Blondie (band)

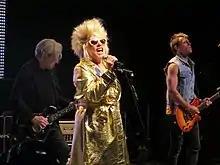
Chris Stein, Debbie Harry, and Tommy Kessler perform at the Mountain Winery in Saratoga, California in 2012

On June 5, 2008, Blondie commenced a world tour to celebrate the 30th anniversary of "Parallel Lines" with a concert at Ram's Head Live in Baltimore, Maryland. The tour covered some Eastern and Midwestern US cities throughout the month of June. In July, the tour took the band overseas to Israel, the UK, Russia, Europe and Scandinavia, wrapping up on August 4, 2008, at Store Vega in Copenhagen, Denmark. Inspired by attendances for the tour, Burke and Carbonara both told interviewers in 2008 and 2009 that the band was working on another record, which would be their first new album since the release of "The Curse of Blondie" in 2003. Carbonara described it as "a real Blondie record."